Describe the emotion expressed in this image:  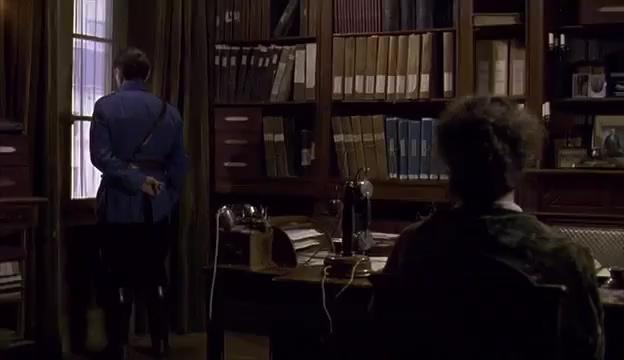
This person displays Suffering, valence and arousal with low intensity.